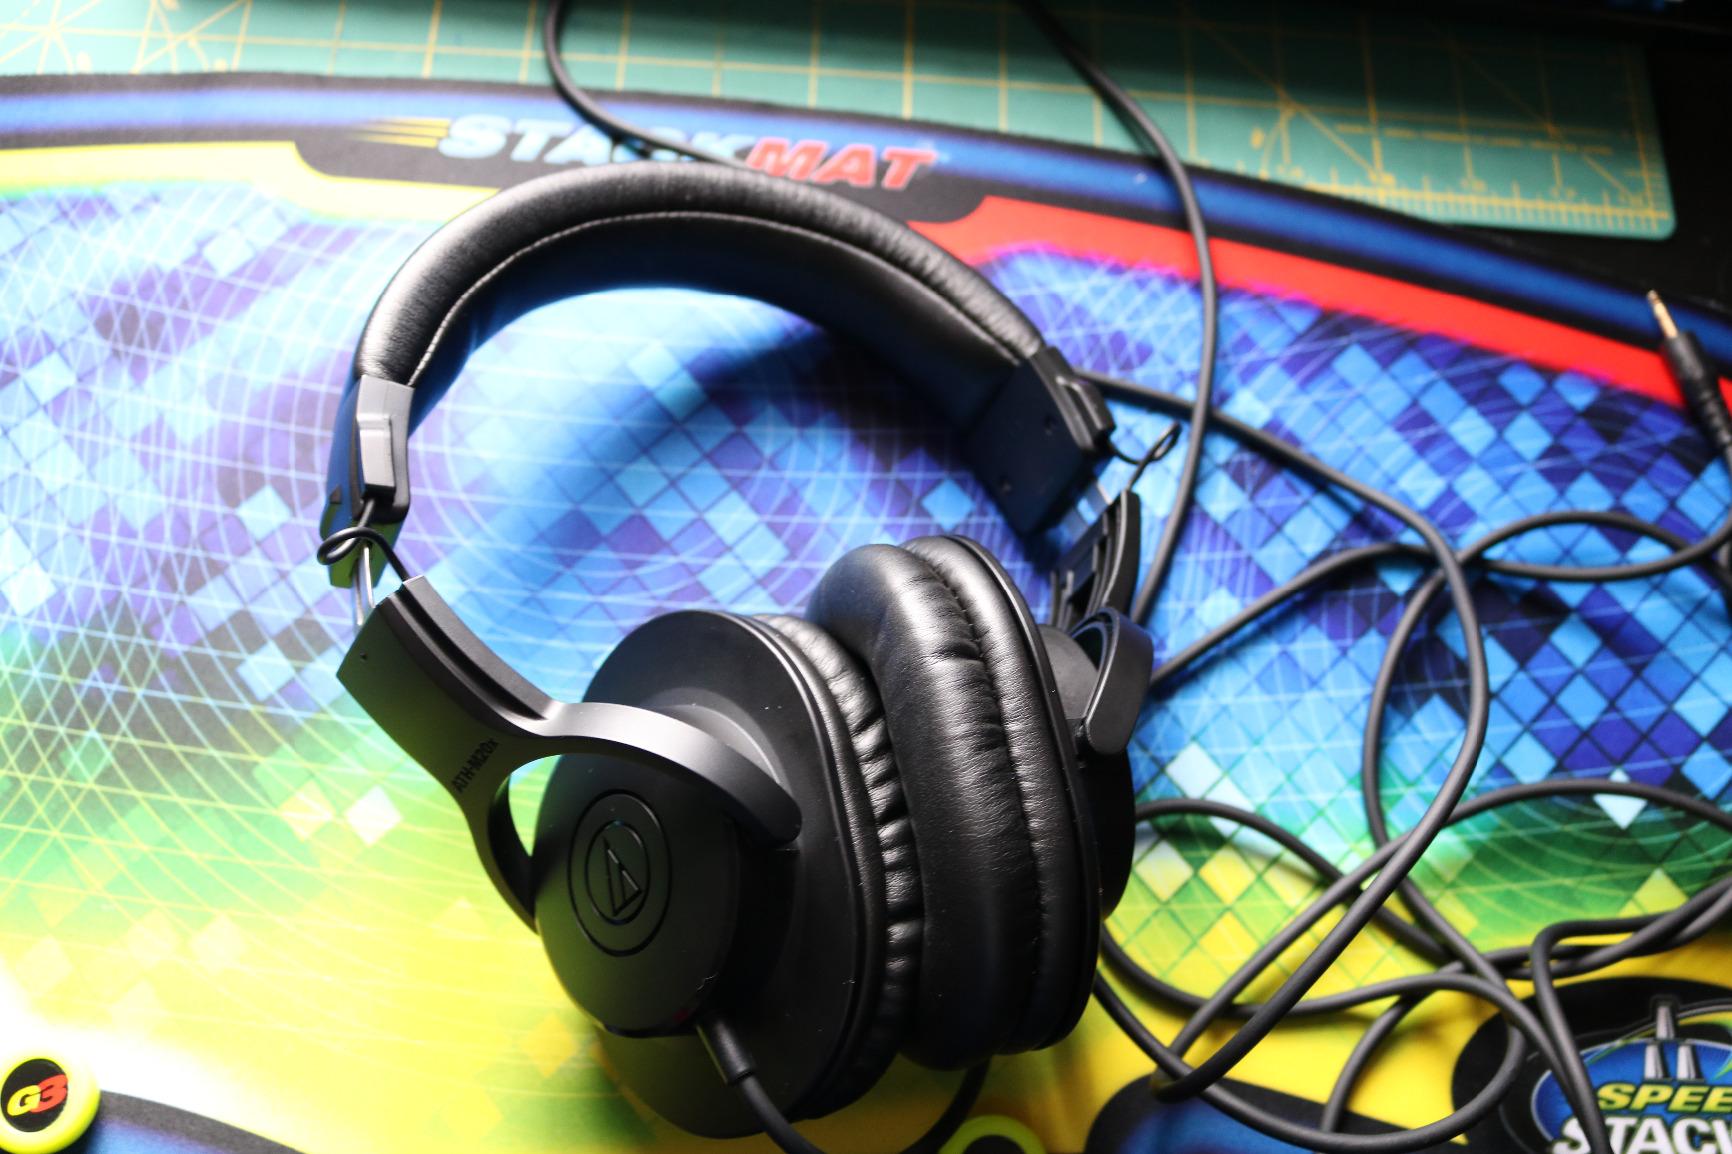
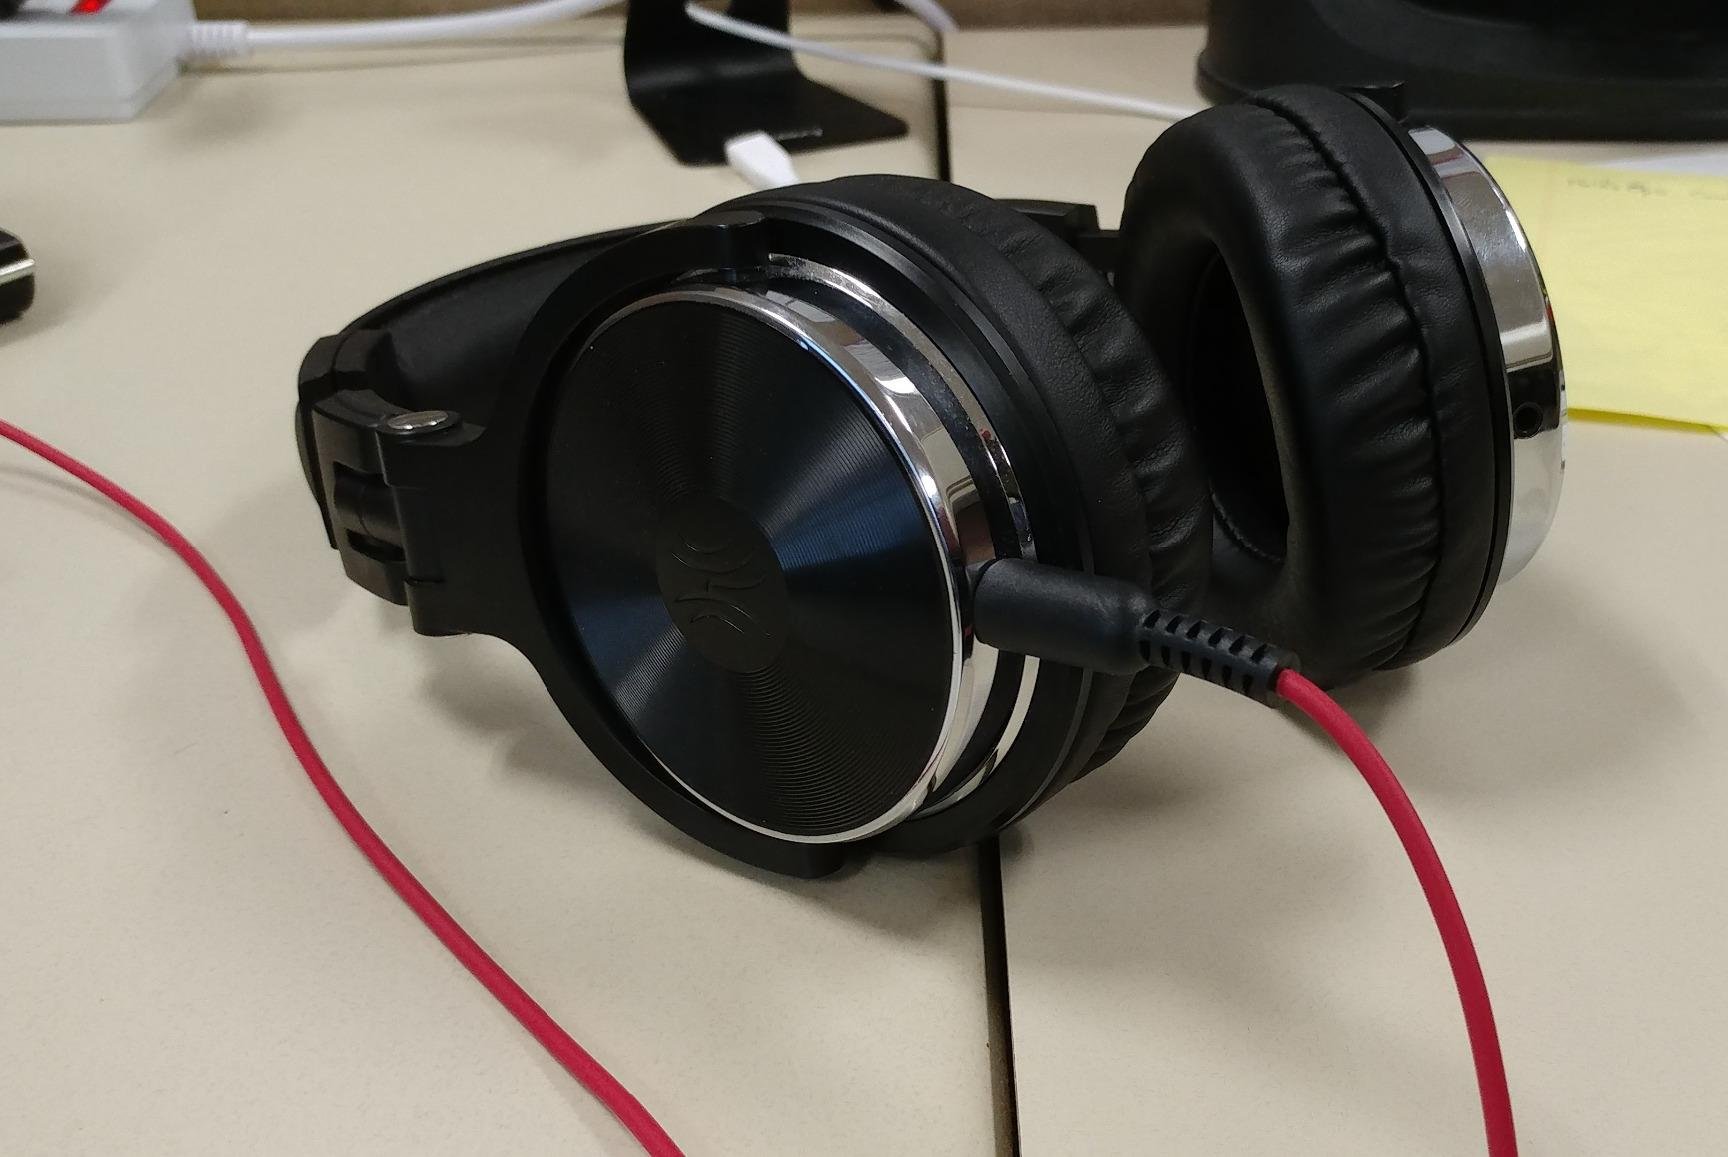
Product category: headphones
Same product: no